Ryan Reynolds

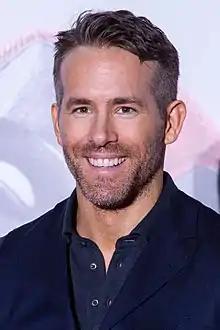
Reynolds in 2018

Ryan Rodney Reynolds (born October 23, 1976) is a Canadian and American actor, producer and businessman. Known for starring in comedic and superhero films, he was the world's second-highest-paid actor in 2020 and 2024, and his works have grossed $6.5billion worldwide. Reynolds is the recipient of numerous accolades, including a Primetime Emmy Award, as well as nominations for two Grammy Awards and a Golden Globe Award.